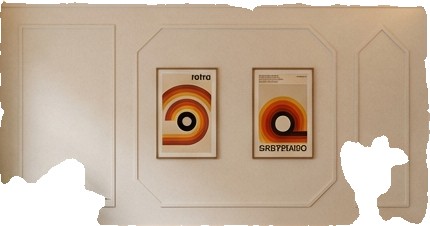
Surface category: wall